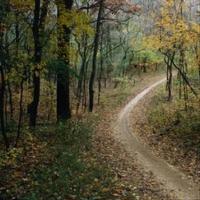
Weather: cloudy or overcast